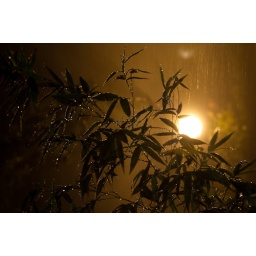
bamboo in the rain lit by street lamp